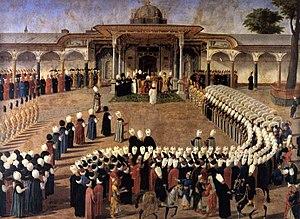
Le palais de Topkapı est un palais d'Istanbul, en Turquie. De 1465 à 1853, il est la résidence de ville, principale et officielle, du sultan ottoman. Le palais est construit sur l’emplacement de l’acropole de l’antique Byzance. Il domine la Corne d'Or, le Bosphore et la mer de Marmara. Le nom de « Topkapı Sarayı » signifie littéralement « palais de la porte des canons », d'après le nom d'une porte voisine aujourd'hui disparue. Il s'étend sur 700 000 m², et est entouré de cinq kilomètres de remparts.